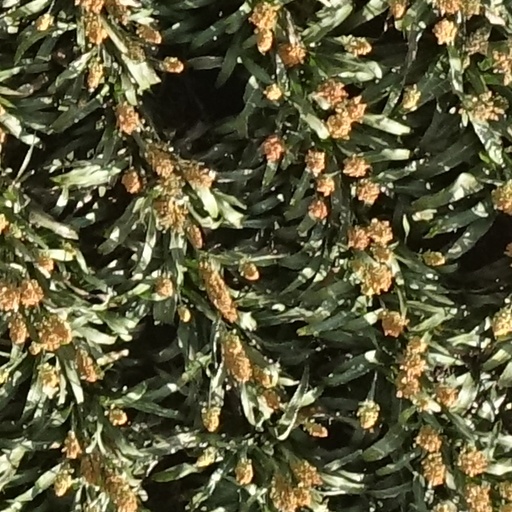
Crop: sorghum